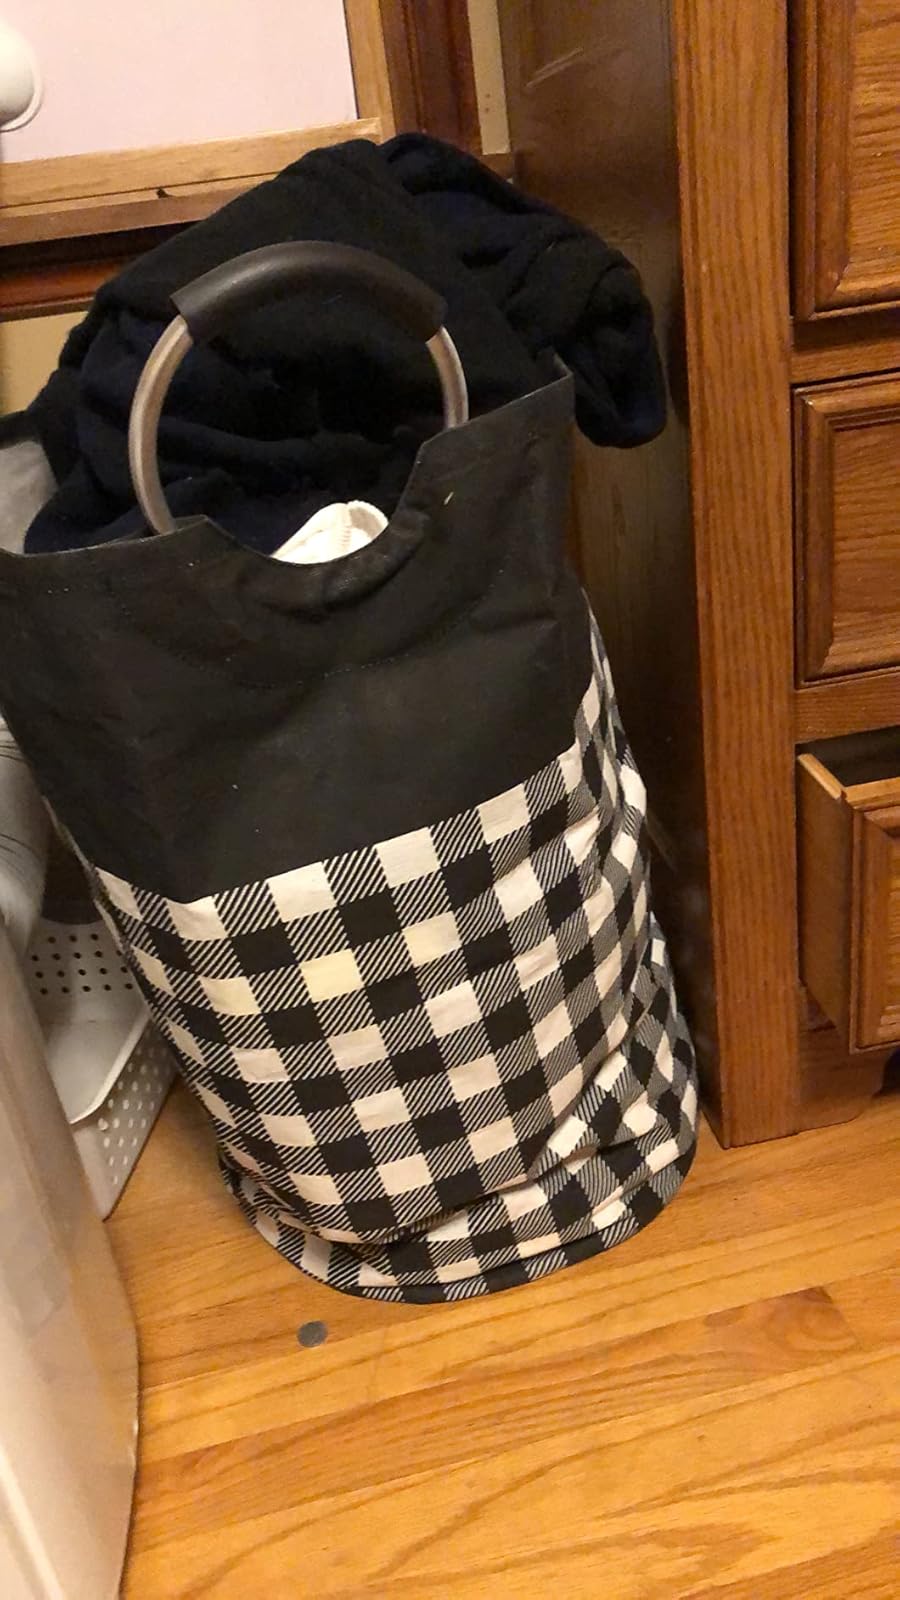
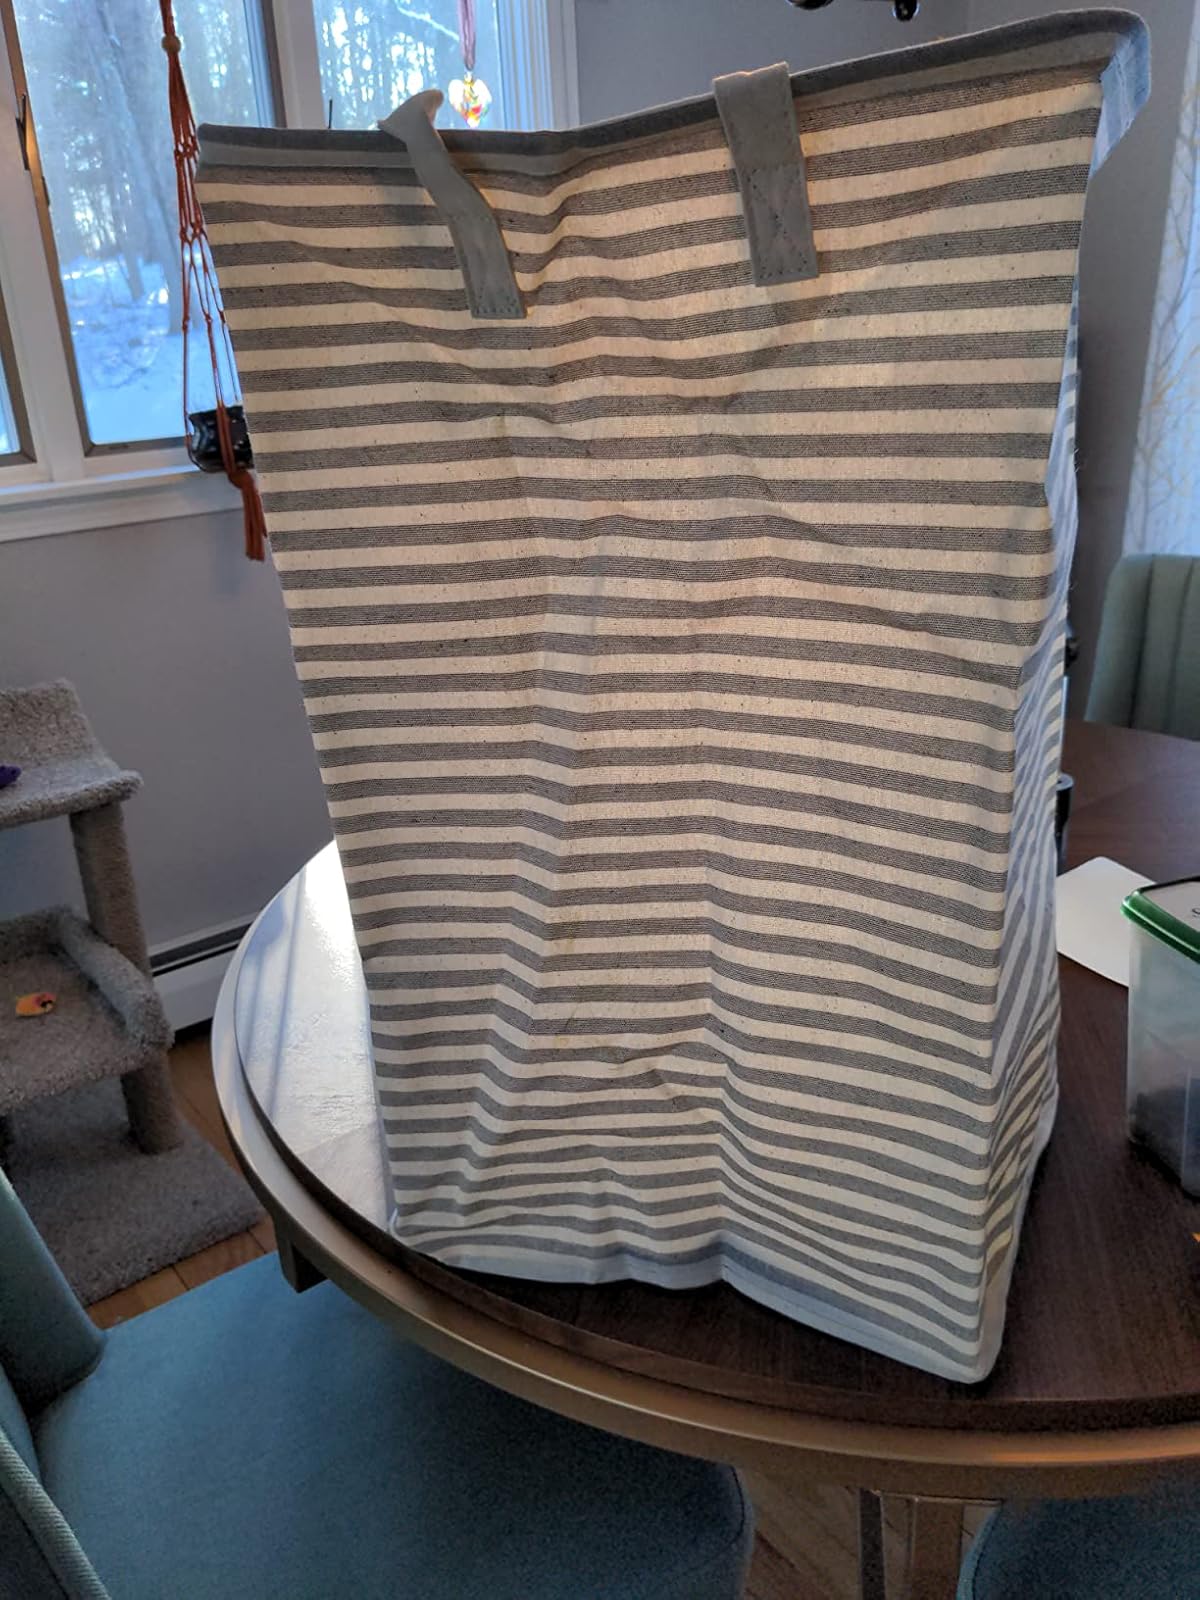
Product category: items_hamper
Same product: no